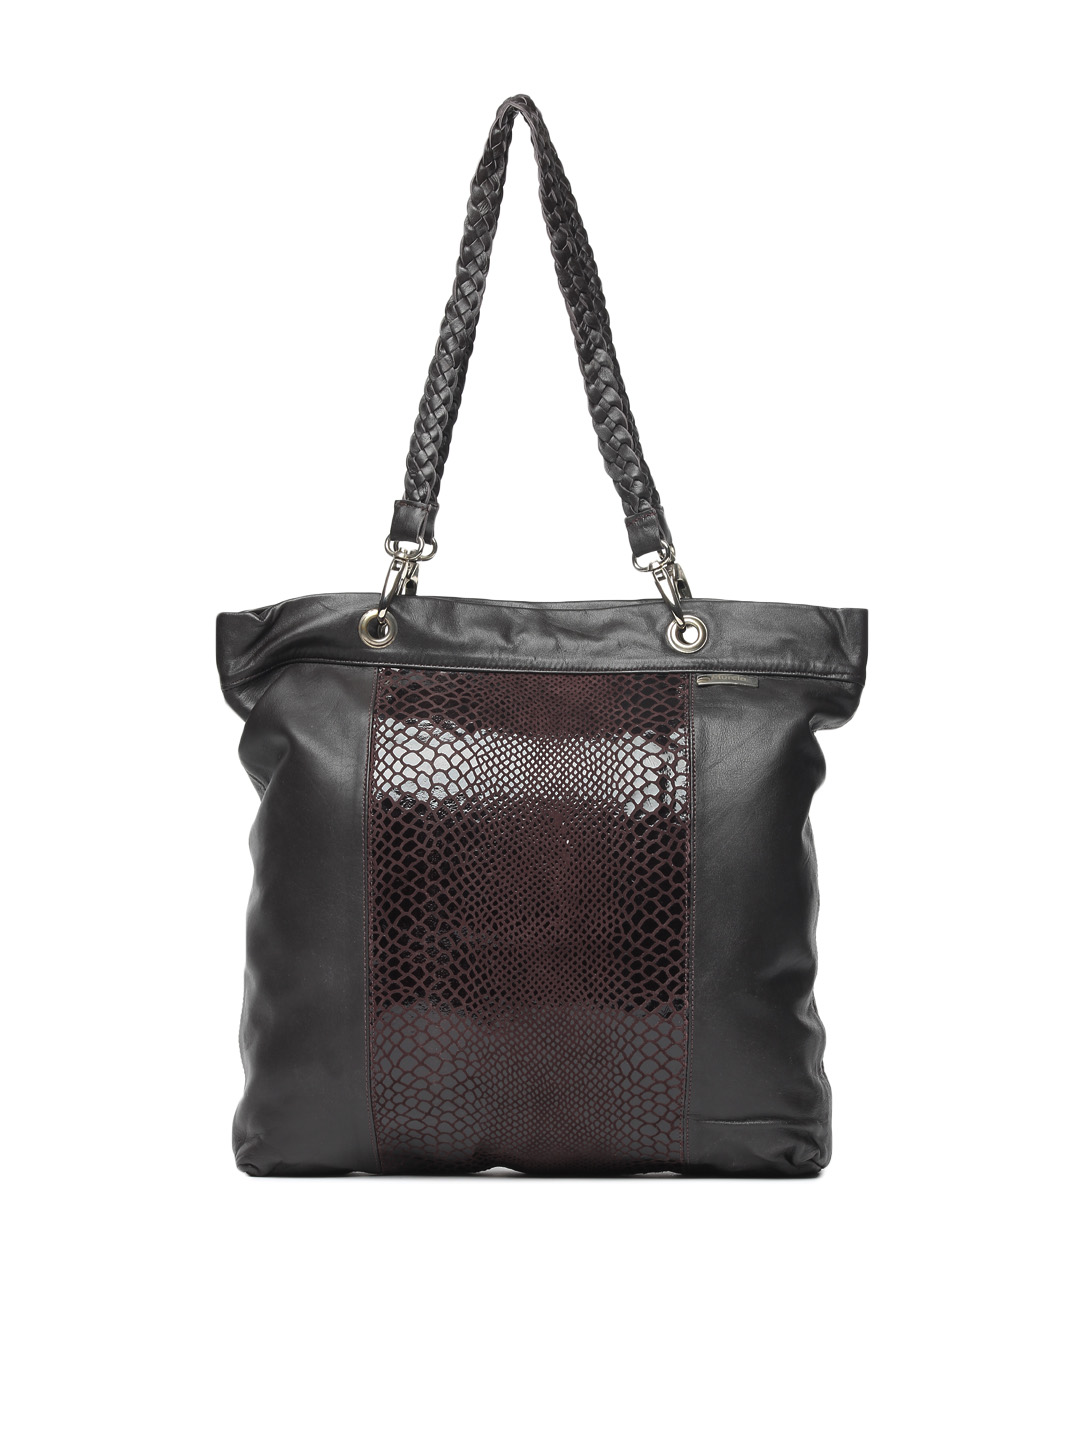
Murcia Women Coffee Brown Handbag
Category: Accessories / Bags / Handbags
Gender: Women
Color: Coffee Brown
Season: Summer 2012
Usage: Casual